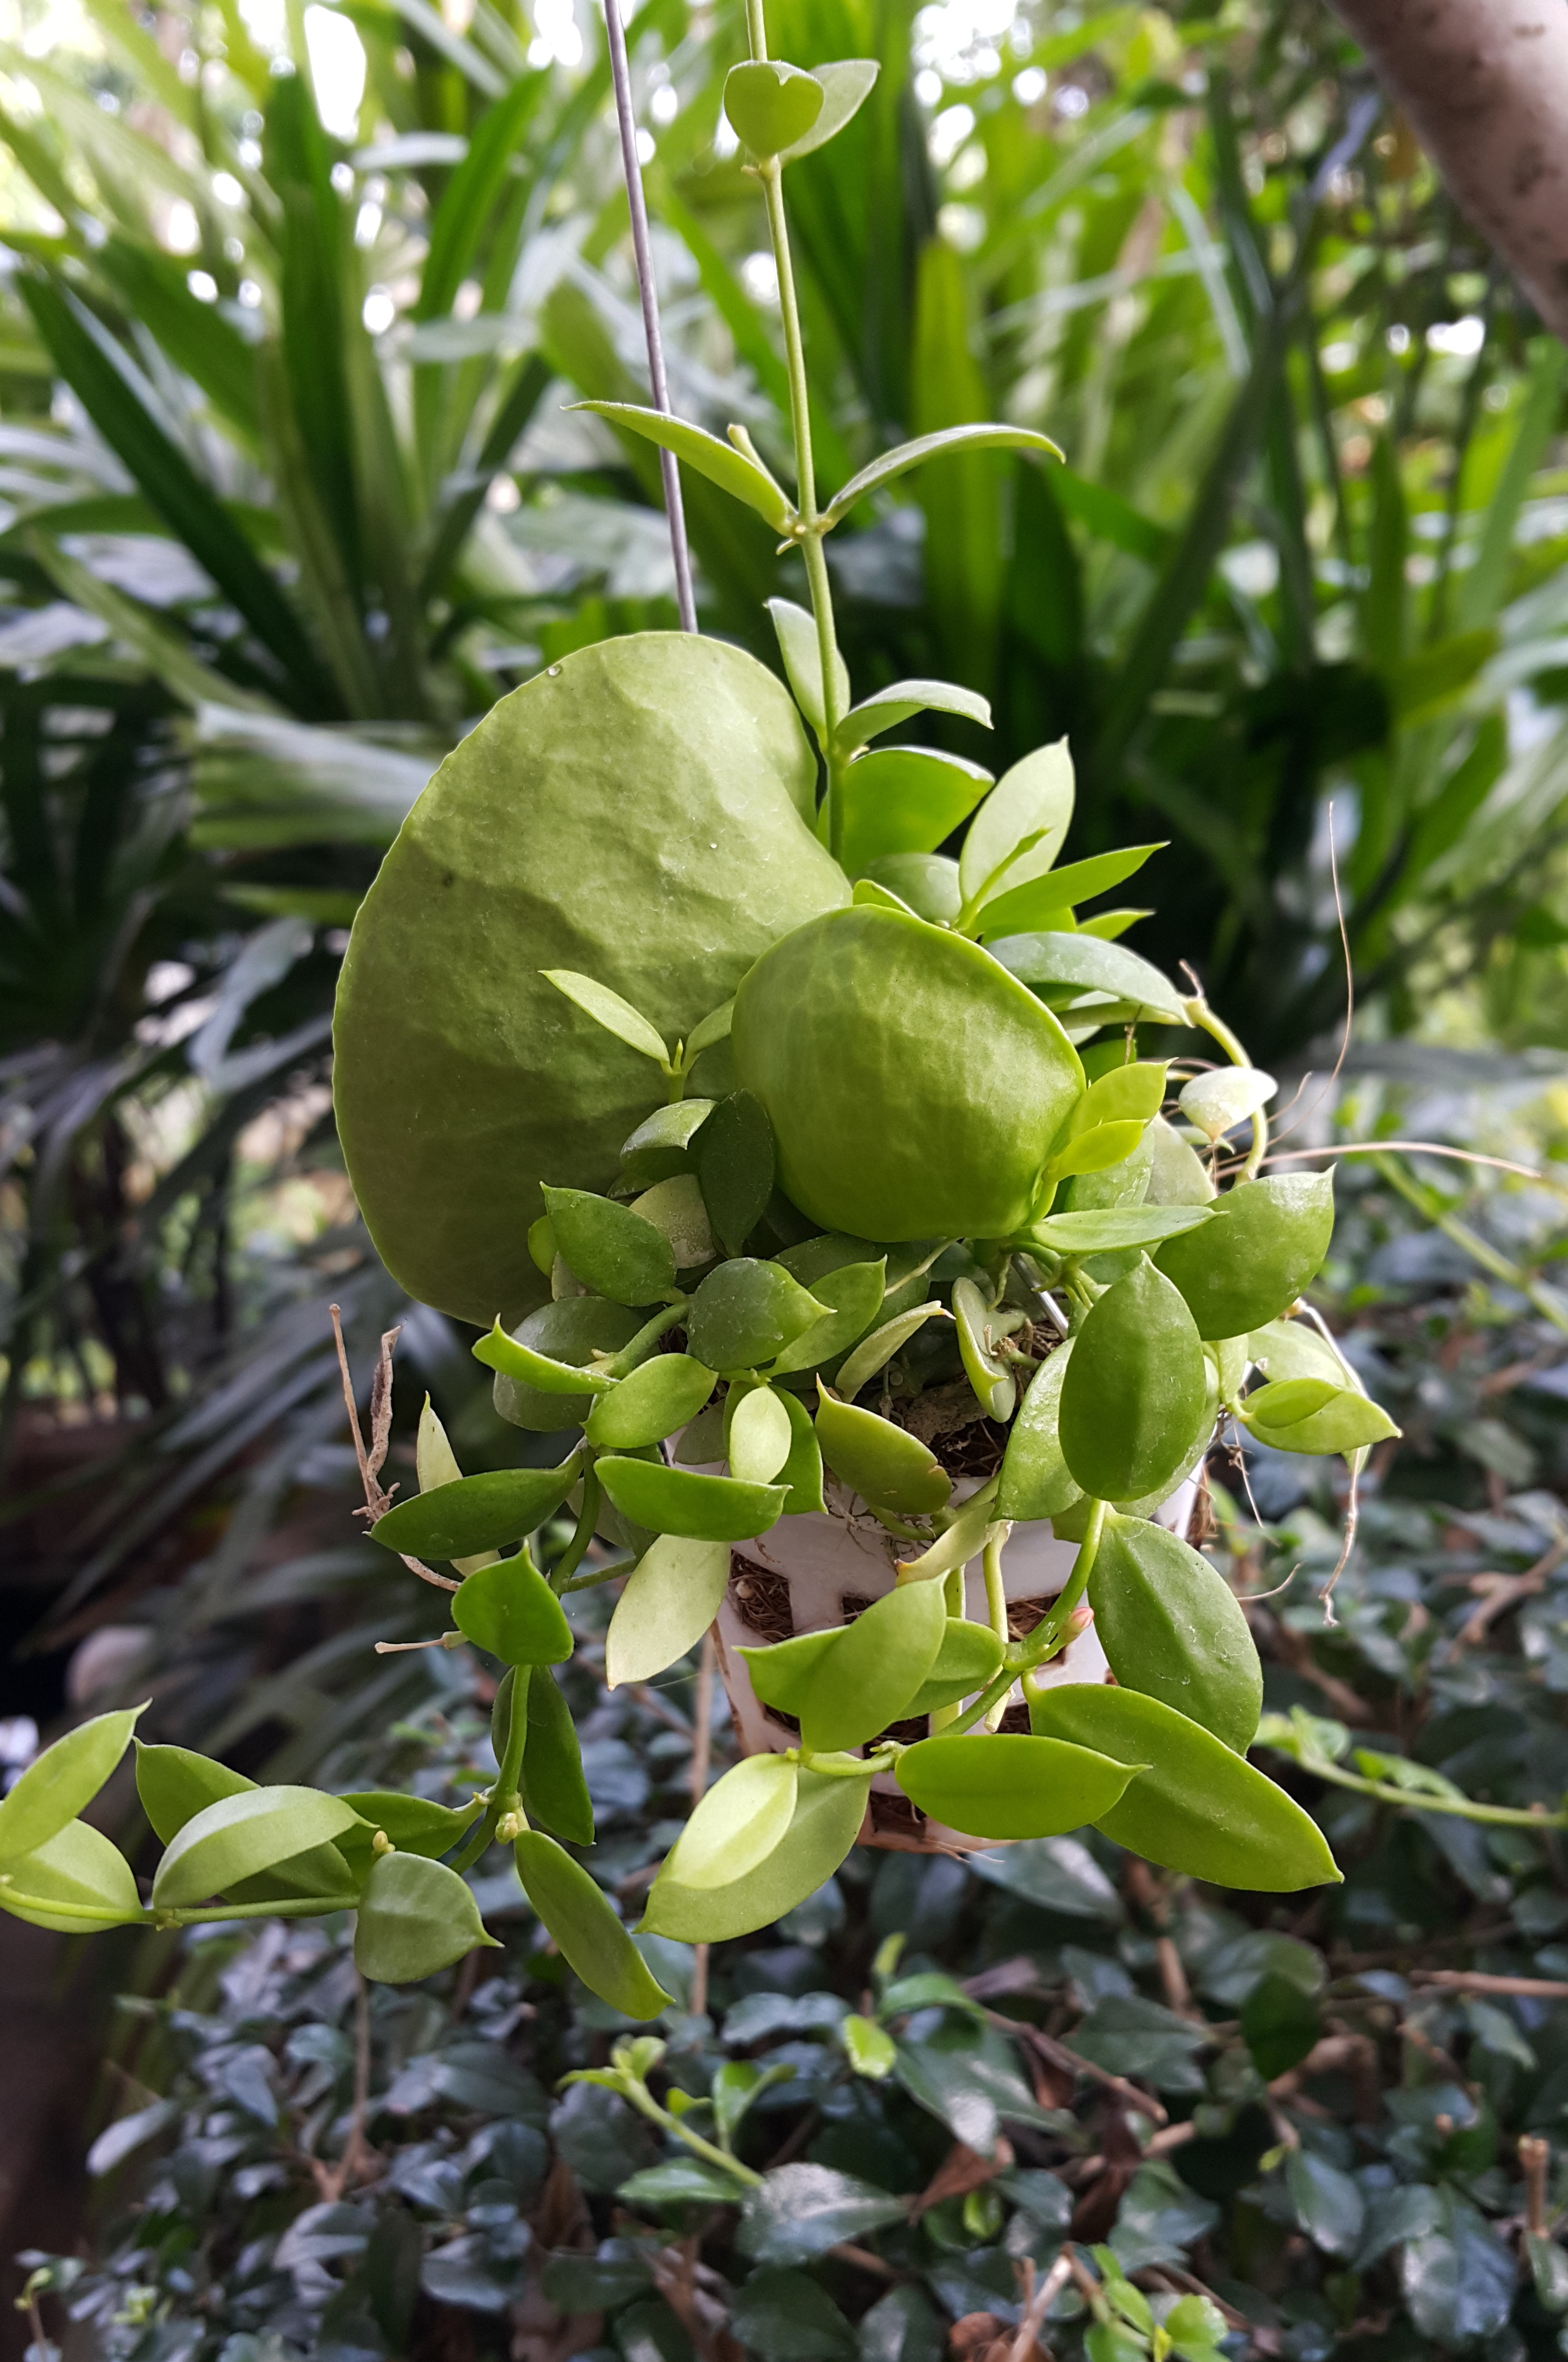
tree, branch, blossom, plant, fruit, leaf, flower, food, green, produce, evergreen, botany, garden, flora, wildflower, shrub, flowering plant, dischidia pectenoides, ant plant, dep krapao, hoya plant, land plant